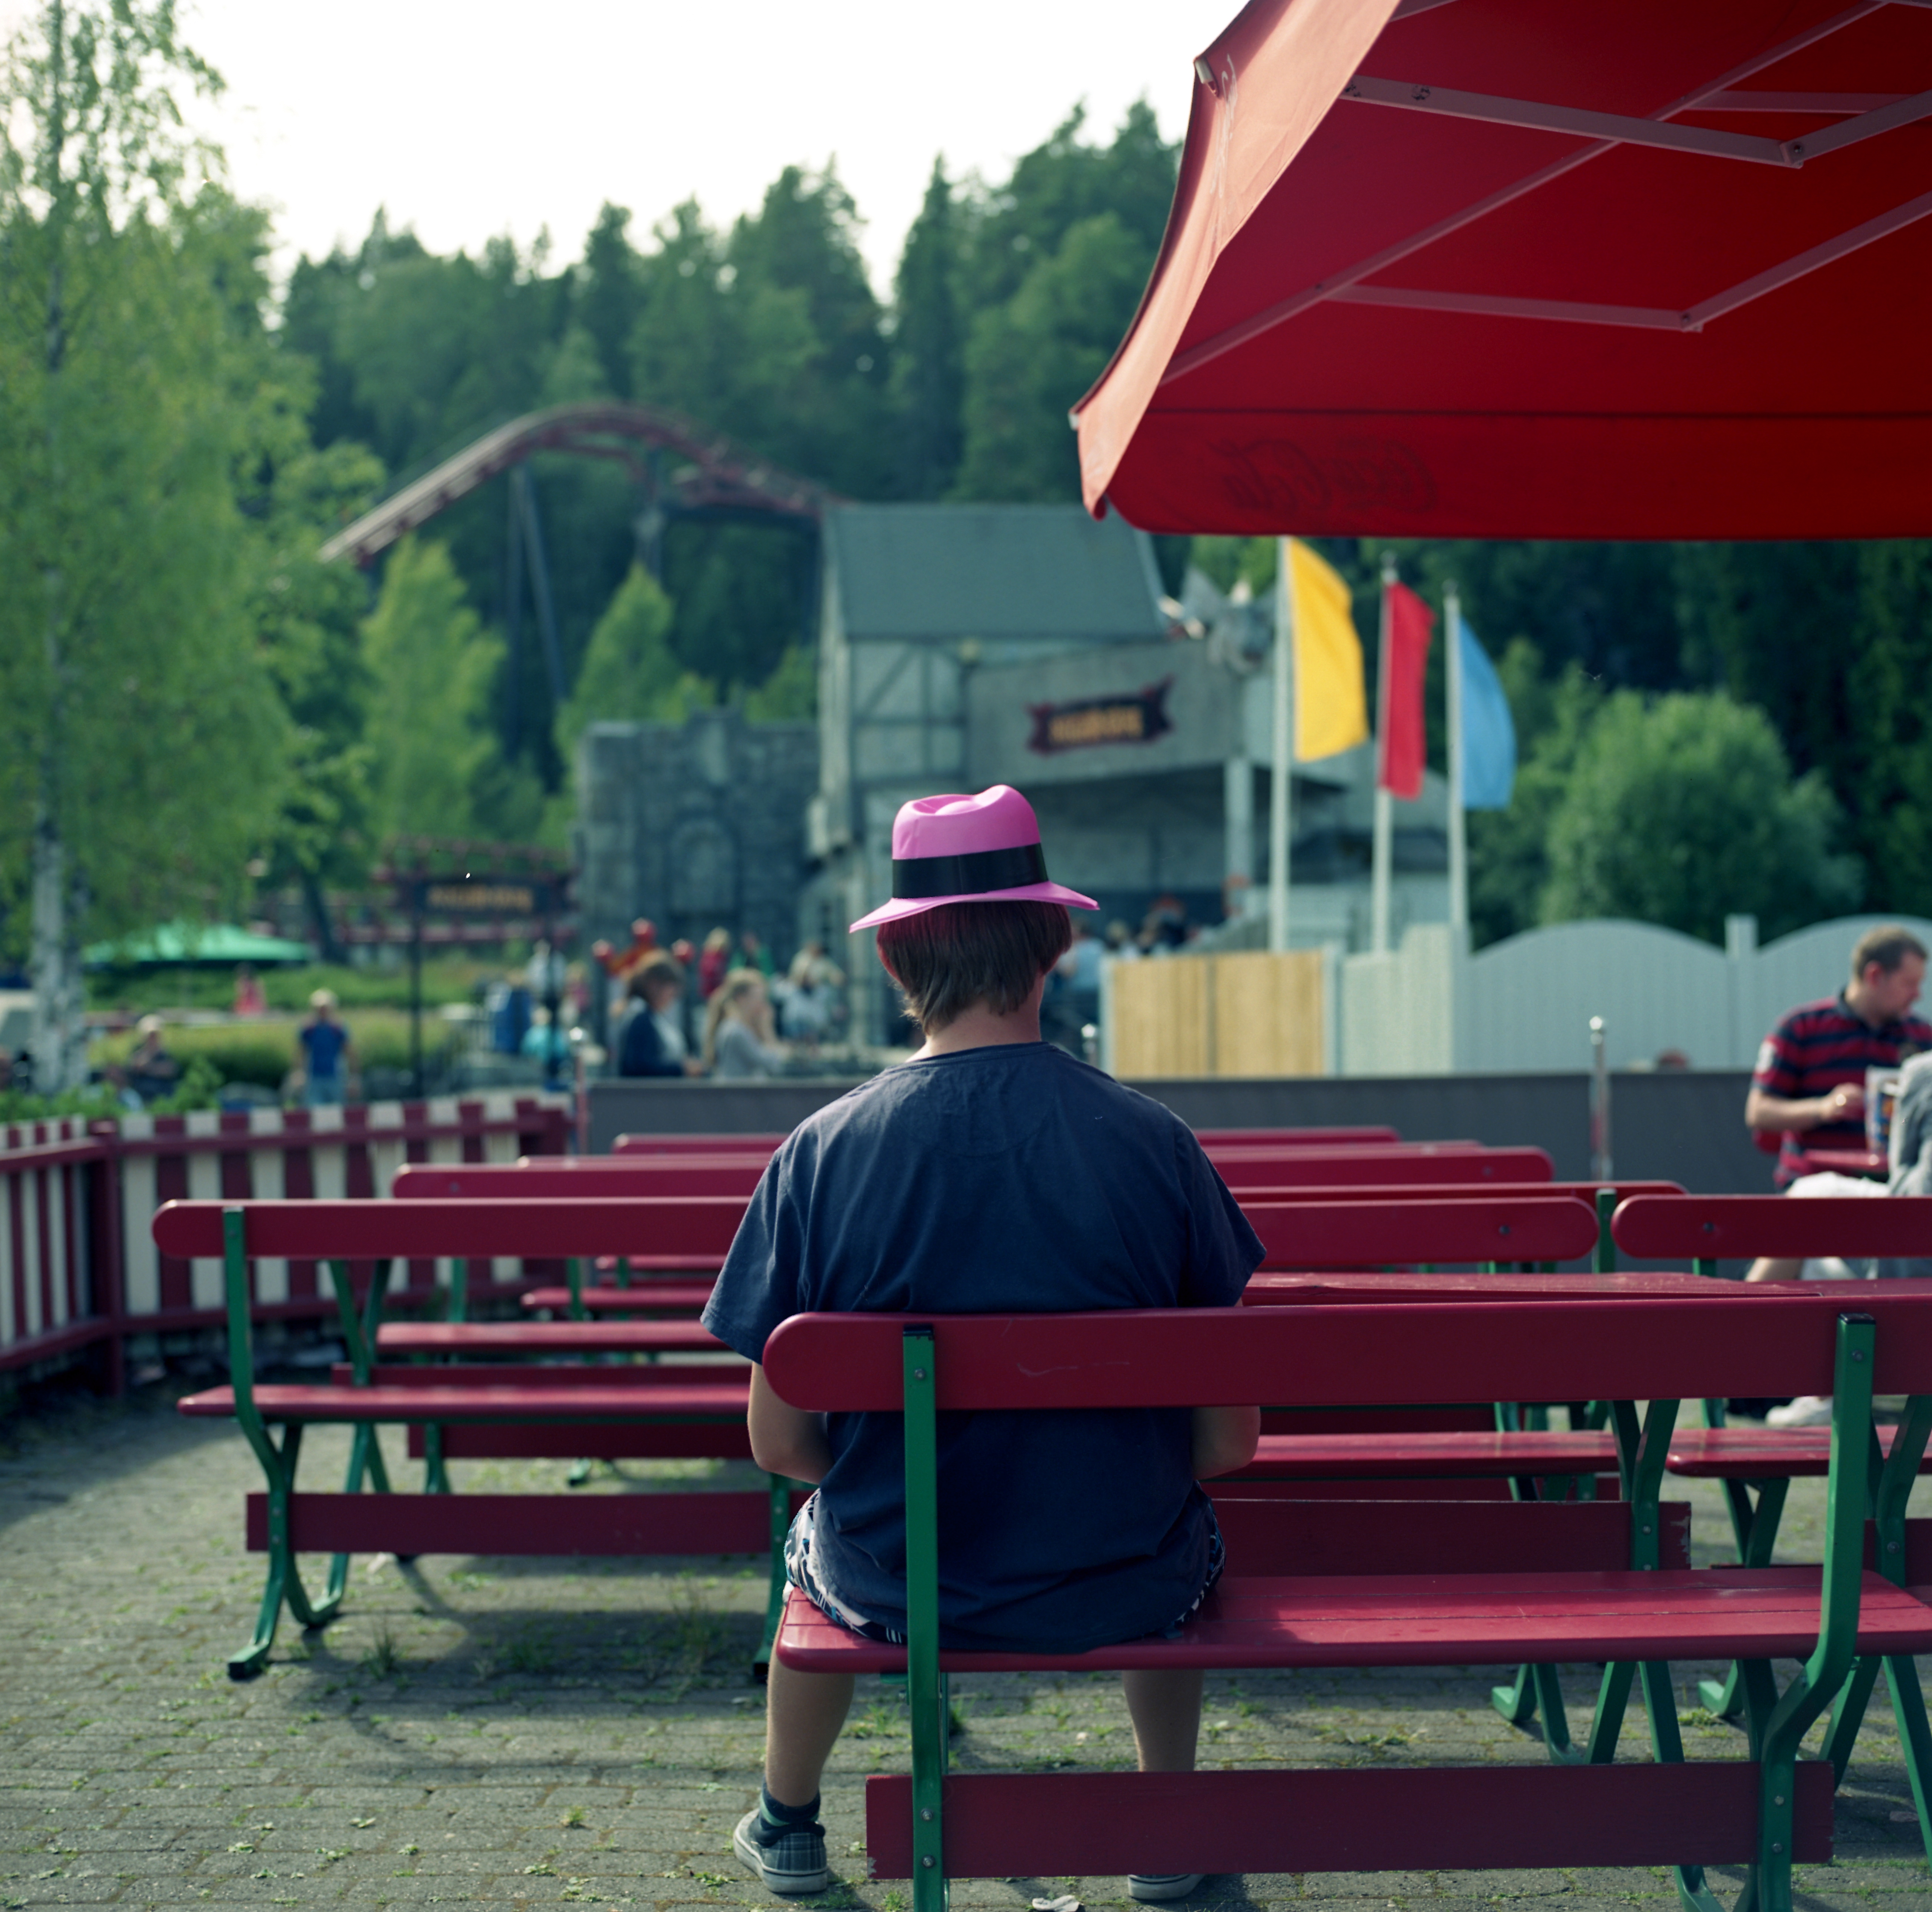
man, bench, red, relax, color, flag, ride, hat, blue, pink, parasol, yelloe